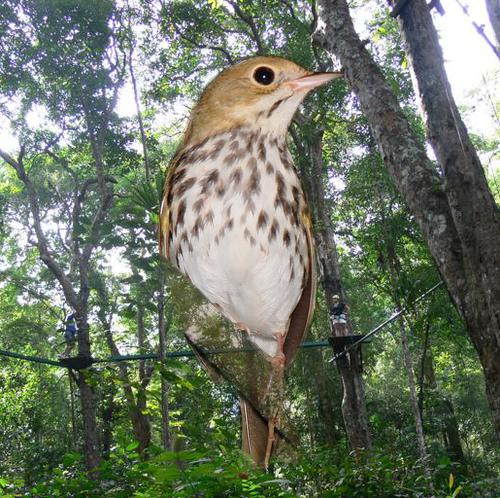
Bird species: Ovenbird
Bird type: landbird
Background: land